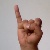
The image shows a hand gesture representing the letter 'I' in Indian Sign Language.